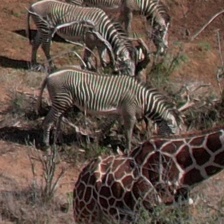
Pose orientation: right